Johannes Mentelin

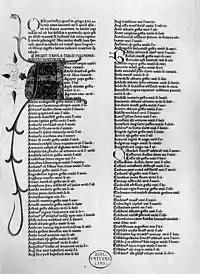
Vincentius Bellovacensis „Speculum maius“ Straßburg 1473 Teil 3 "Speculum historiale"

In 1466 he printed and published the first German language Bible. However, about 40 printed works are ascribed to Mentelin's Strasbourg "Offizin". His printing and publishing list contained predominantly theological and philosophical works in Latin, whose purity of text was ensured by scholarly proofreaders. Among others, works of Augustine, Thomas Aquinas, Aristotle, John Chrysostom, Isidore of Seville and Albertus Magnus were issued. In 1472 he published the "Postilla super totam Bibliam", Nicolaus de Lyra's commentary of the Bible. Mentelin also published texts of classical antiquity (such as Virgil's "Opera" and the "Comoediae" of Terence). As the only German book printer, Mentelin printed Medieval court literature, such as Wolfram von Eschenbach's "Parzival" and "Der jüngere Titurel" ("The Younger Titurel") of Albrecht von Scharfenberg.